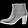
Label: Ankle boot